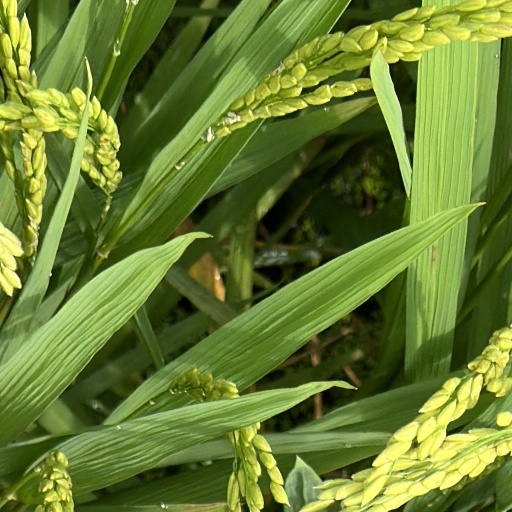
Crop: rice